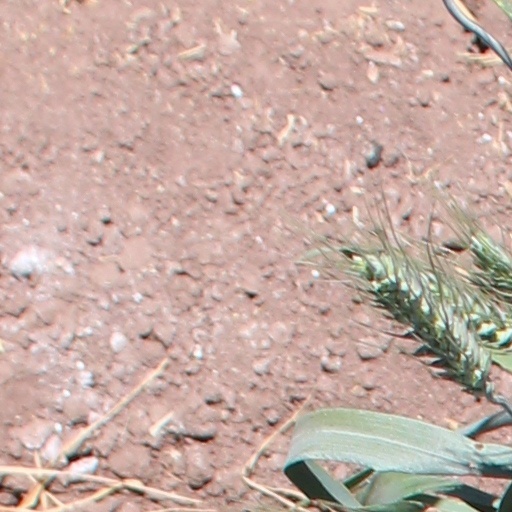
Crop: wheat